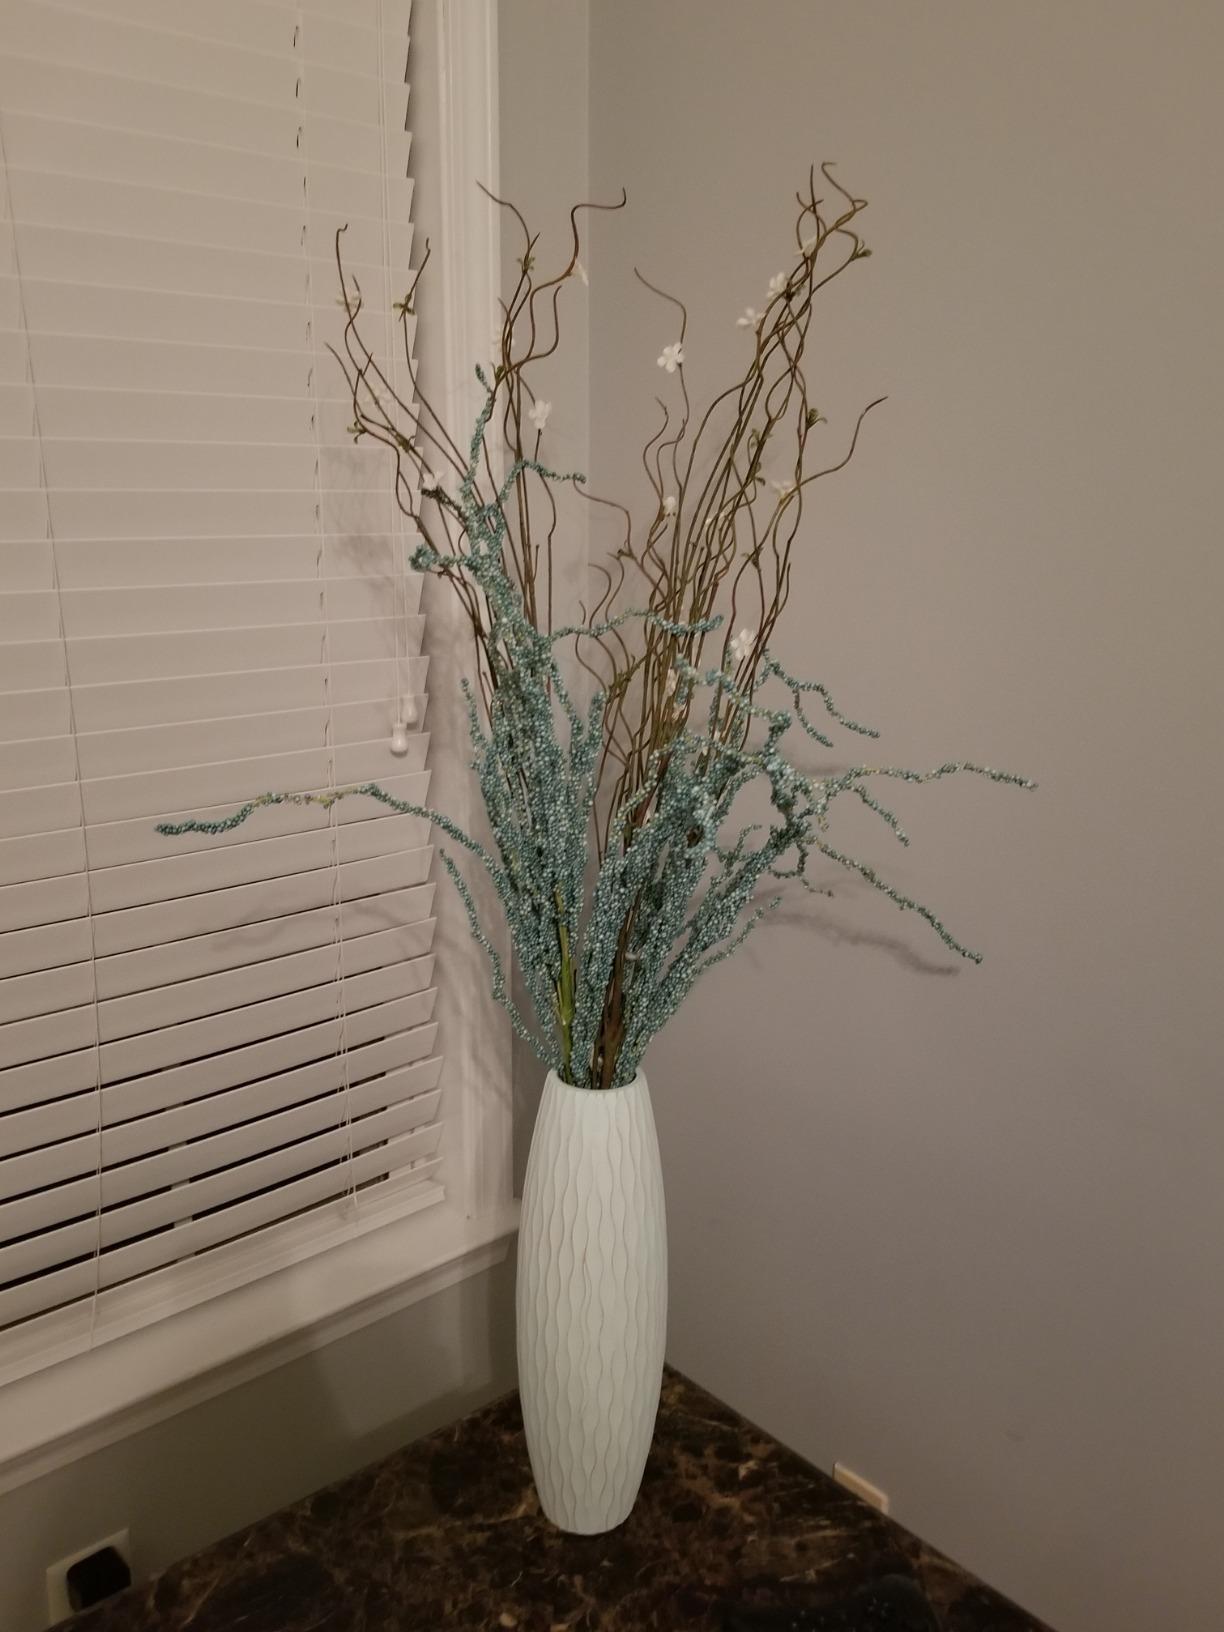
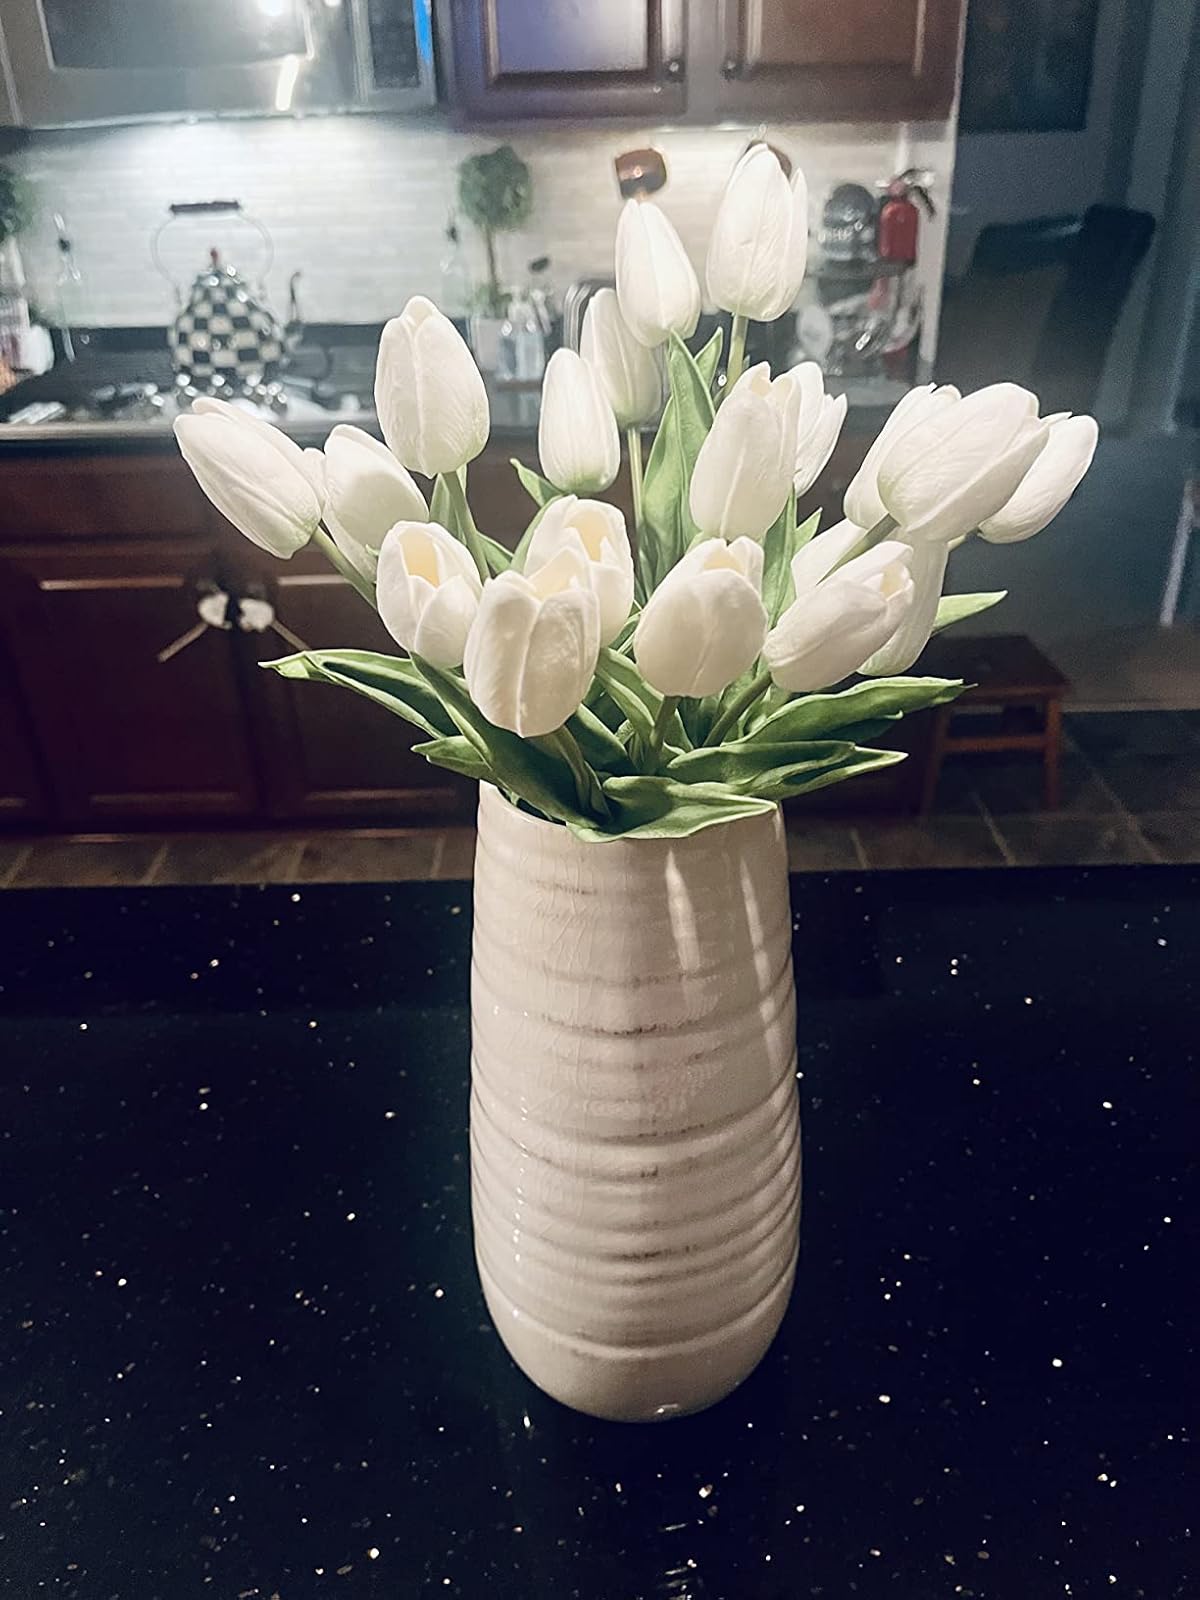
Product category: vase
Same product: no